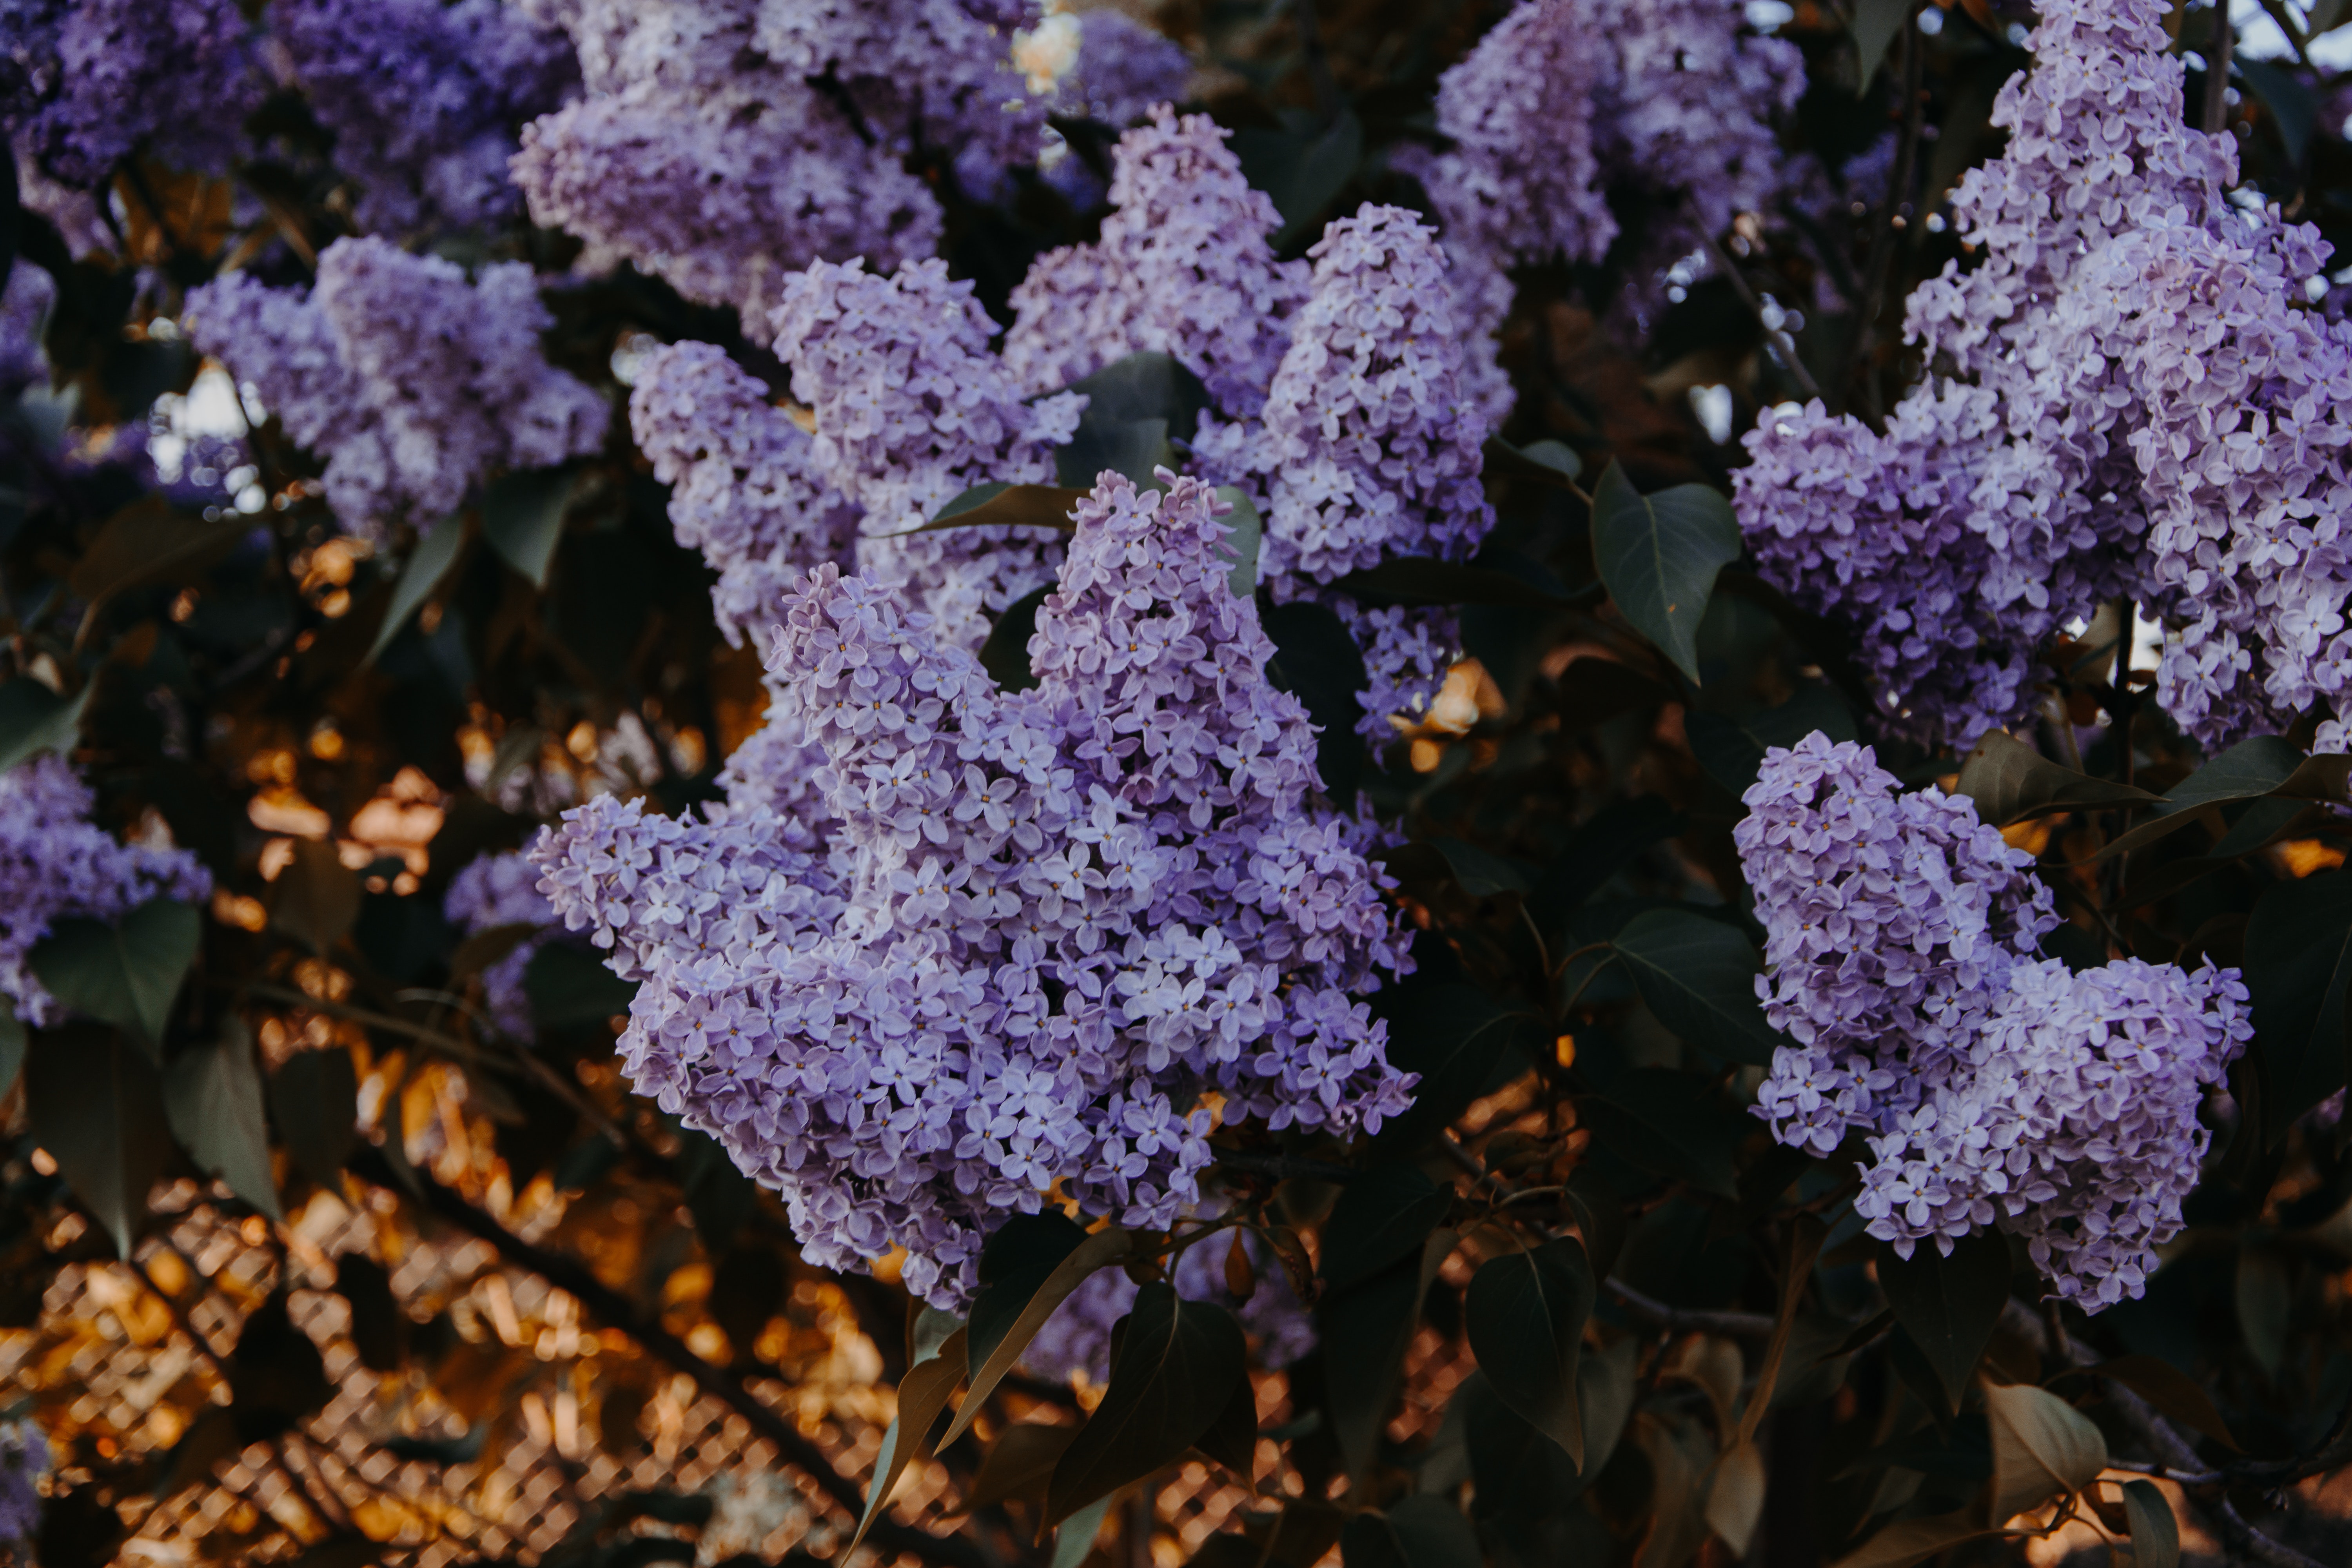
lilac, flower, lavender, purple, blue, violet, plant, spring, botany, flowering plant, california lilac, tree, buddleia, annual plant, shrub, hyacinth, violet family, bellflower family, petal, perennial plant